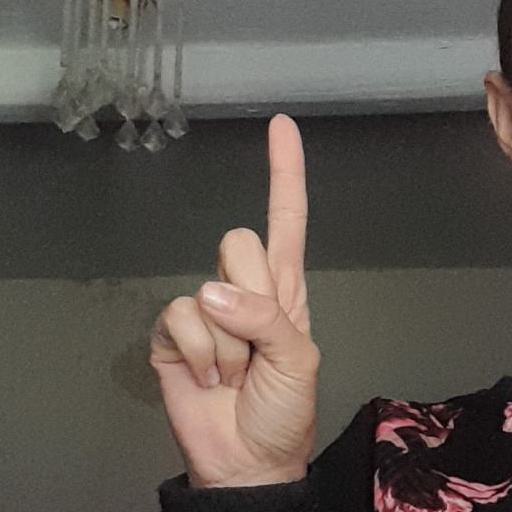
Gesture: one